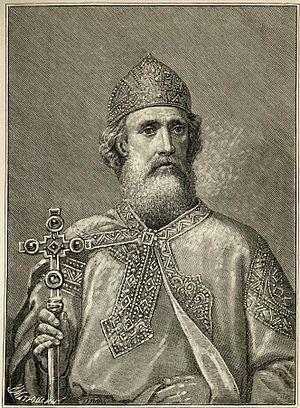
Le 11 juin est le 162ᵉ jour de l'année du calendrier grégorien, le 163ᵉ en cas d'année bissextile. Il reste 203 jours avant la fin de l'année.
Vladimir Sviatoslavitch, dit « le Beau Soleil », dit Vladimir Iᵉʳ, mais plus connu sous le nom de Vladimir le Grand, le Soleil Rouge ou encore saint Vladimir, est un grand-prince de la Rus' de Kiev de la dynastie des Riourikides, qui régna de 980 à 1015.
Cette page dresse une liste de personnalités nées au cours de l'année 958 :